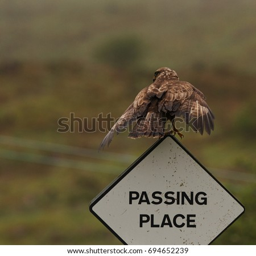
biological species sitting on a road sign